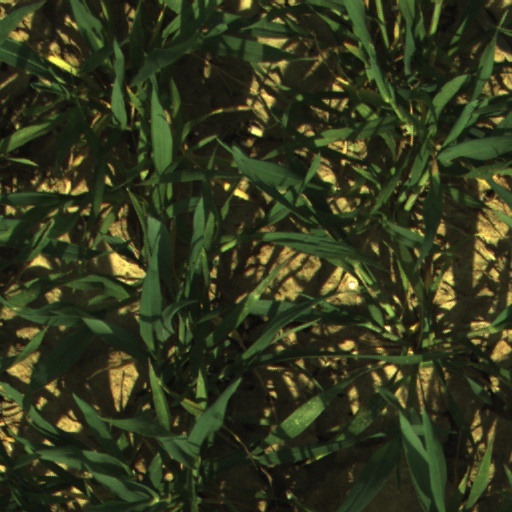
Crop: wheat